North Zhongshan Road station

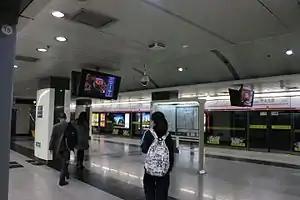
Station platform

North Zhongshan Road is a station on Shanghai Metro Line 1. This station is part of the northern extension of that line from to that opened on 28 December 2004. It is named after Zhongshan Road, the inner ring-road of Shanghai.